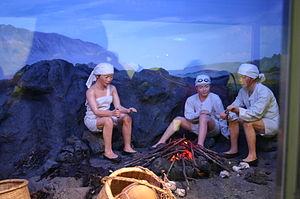
Les Haenyo sont des femmes plongeuses en apnée originaires de la province du Jeju-do, une île du sud de la Corée. Elles sont représentatives de la structure matriarcale de cette province.